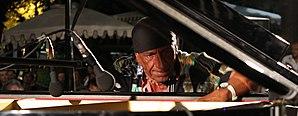
Antonello Salis est un accordéoniste, pianiste, et compositeur de jazz italien.